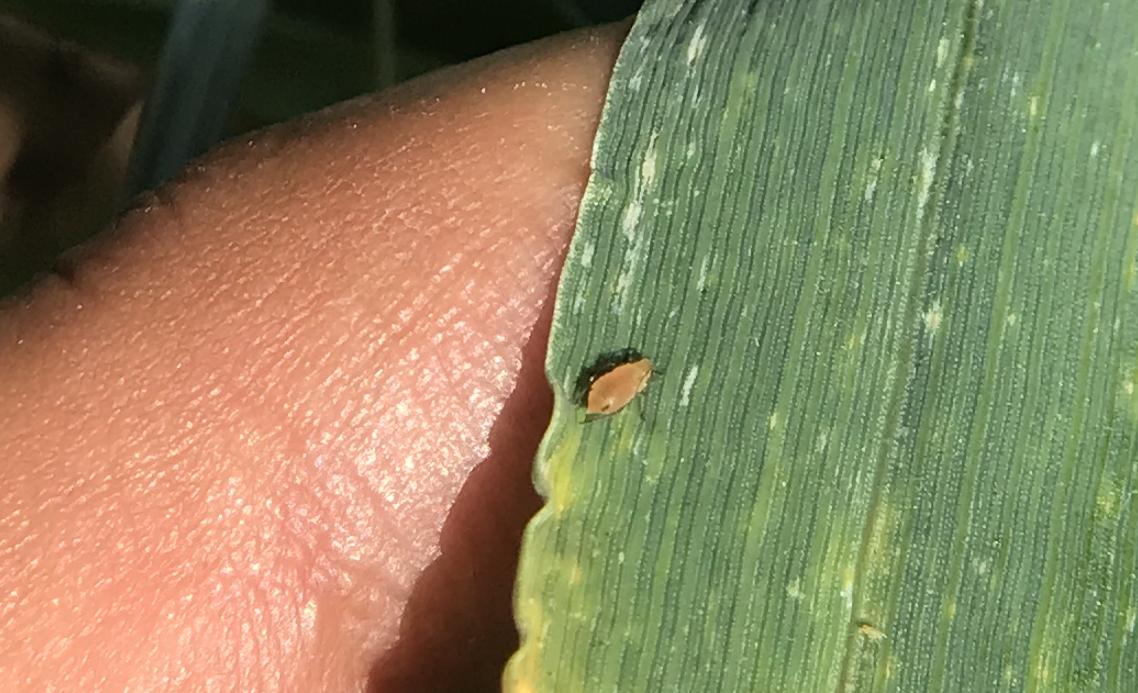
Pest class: english_grain_aphid